Ahn Sung-ki

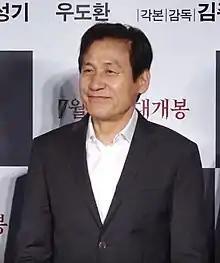
Ahn in June 2019

Ahn Sung-ki (born January 1, 1952) is a South Korean actor. One of the country's most respected actors, he has appeared in more than 130 films during his career of over 60 years. He received Bog-wan Order of Cultural Merit in 2005 Culture Day.